The Crisis

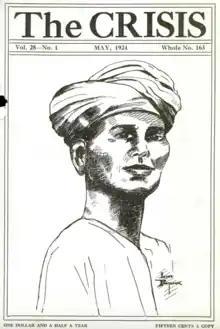
Cover of May 1924 issue

While the magazine was originally intended to be much more of a political and news publication than a literary publication, it had undeniable impact on the Harlem Renaissance literary and arts movement during the 1920s, especially from 1918 to 1926 when Jessie Redmon Fauset served as Literary Editor.